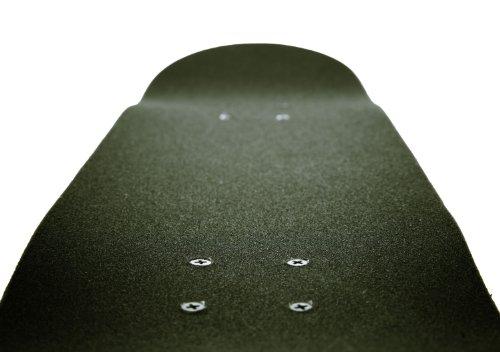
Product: Punisher Skateboards Elephantasm Complete 31-Inch Skateboard All Maple
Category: Sports & Outdoors | Outdoor Recreation | Skates, Skateboards & Scooters | Skateboarding | Standard Skateboards & Longboards | Standard Skateboards
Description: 50x30mm PU Cast Ivory White Wheels with Punisher Skateboard Graphics.
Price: $39.99
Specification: Product Dimensions:         32 x 14 x 9 inches    |Shipping Weight: 6.1 pounds (View shipping rates and policies)|ASIN: B004JRDO2Q|Item model number: 9012|    #146    in Standard Skateboards    |    #447    in Skateboard Parts